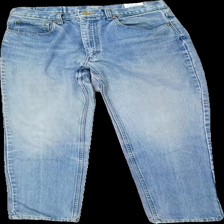
View: front
Type: Jeans
Category: Men
Brand: Not in the list
Brand text on label: new blues
Colors: Blue
Material: 100% cotton
Cut: Regular
Season: All
Trend: Denim
Damage location: top center
Damage 2 location: middle left
Damage 3 location: middle right
Price range: 50-100
Recommended usage: Reuse
Description: blå jeans